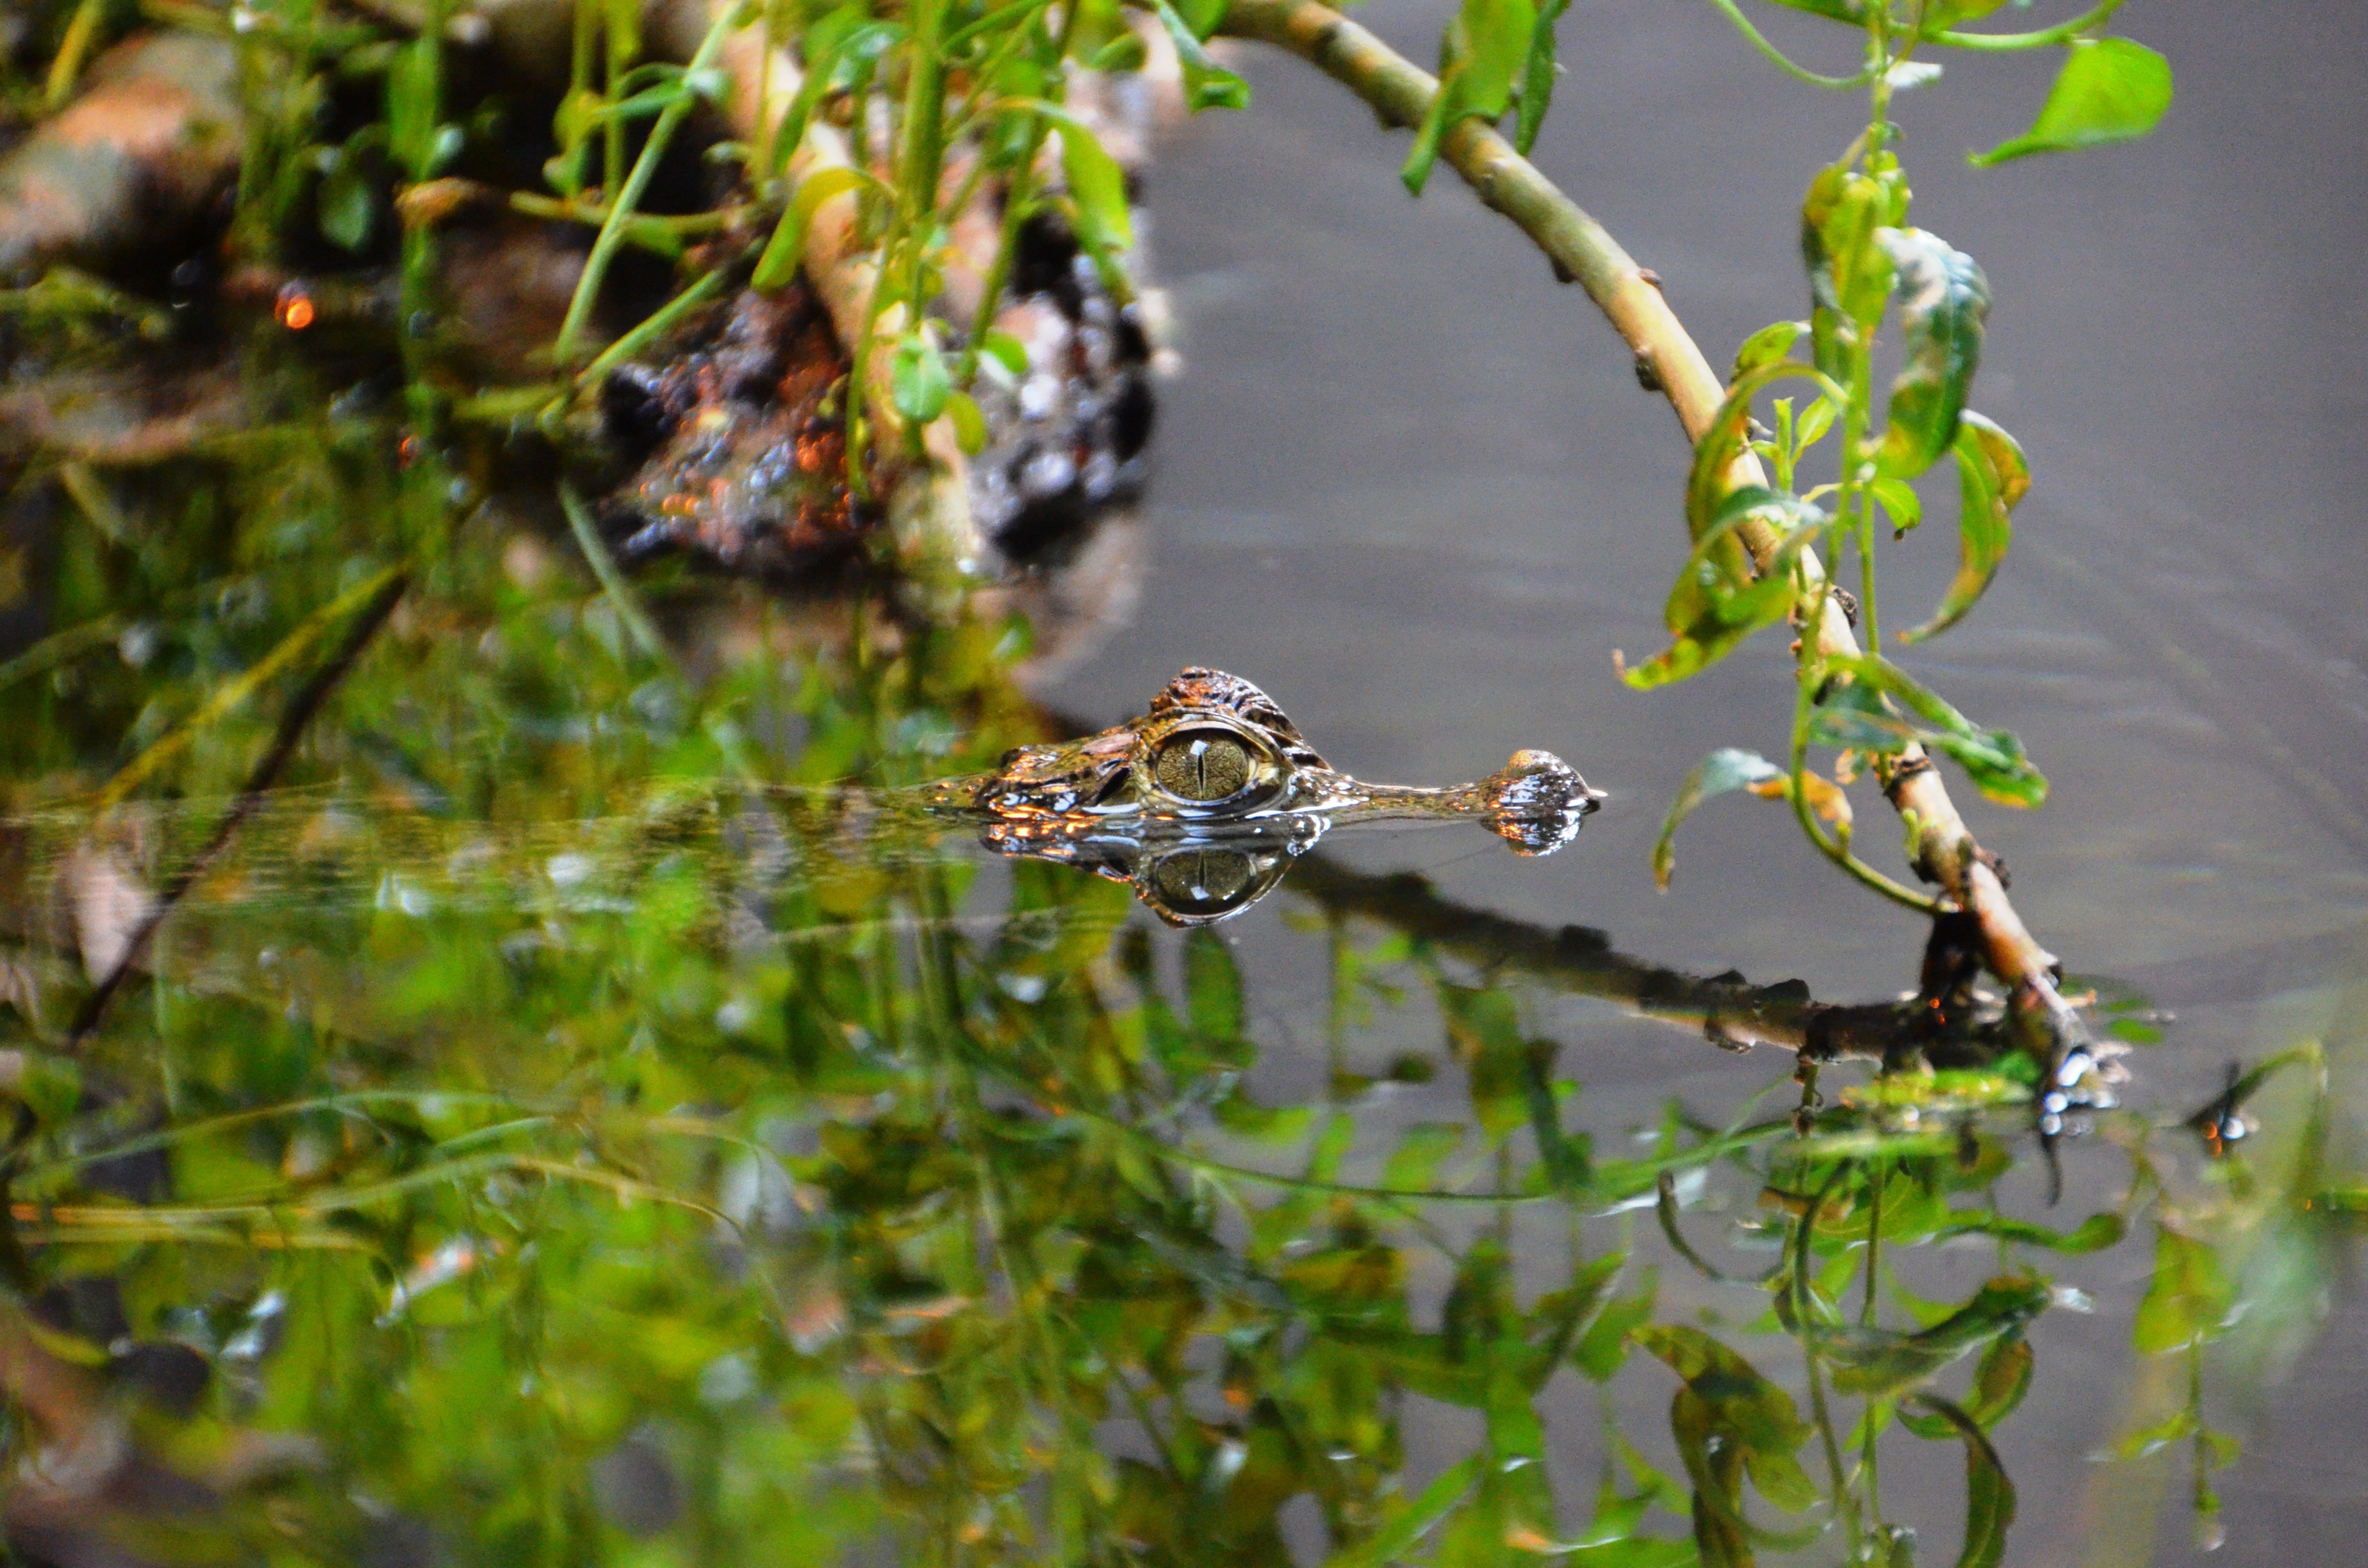
tree, water, nature, grass, branch, plant, leaf, flower, wildlife, green, produce, autumn, botany, garden, flora, fauna, wildflower, crocodile, alligator, animals, shrub, disguised, macro photography